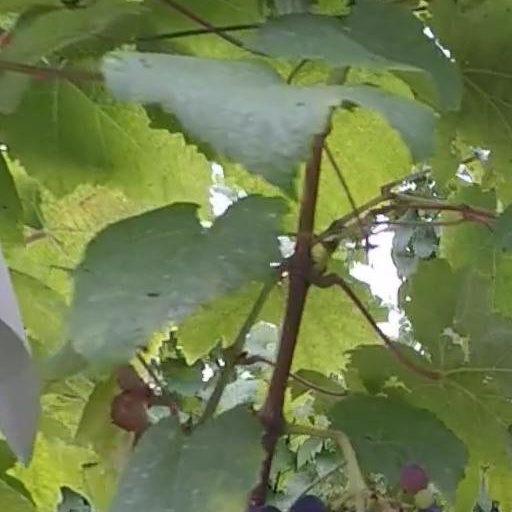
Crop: grape